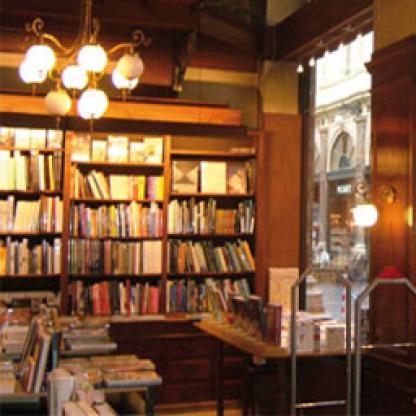
Scene: Indoor